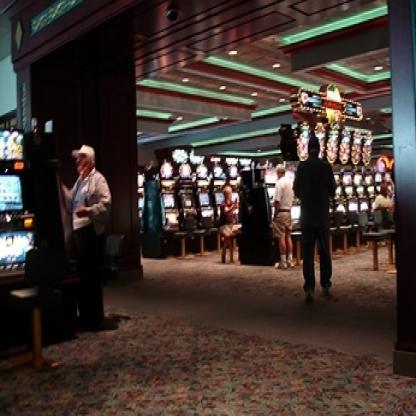
Scene: Indoor